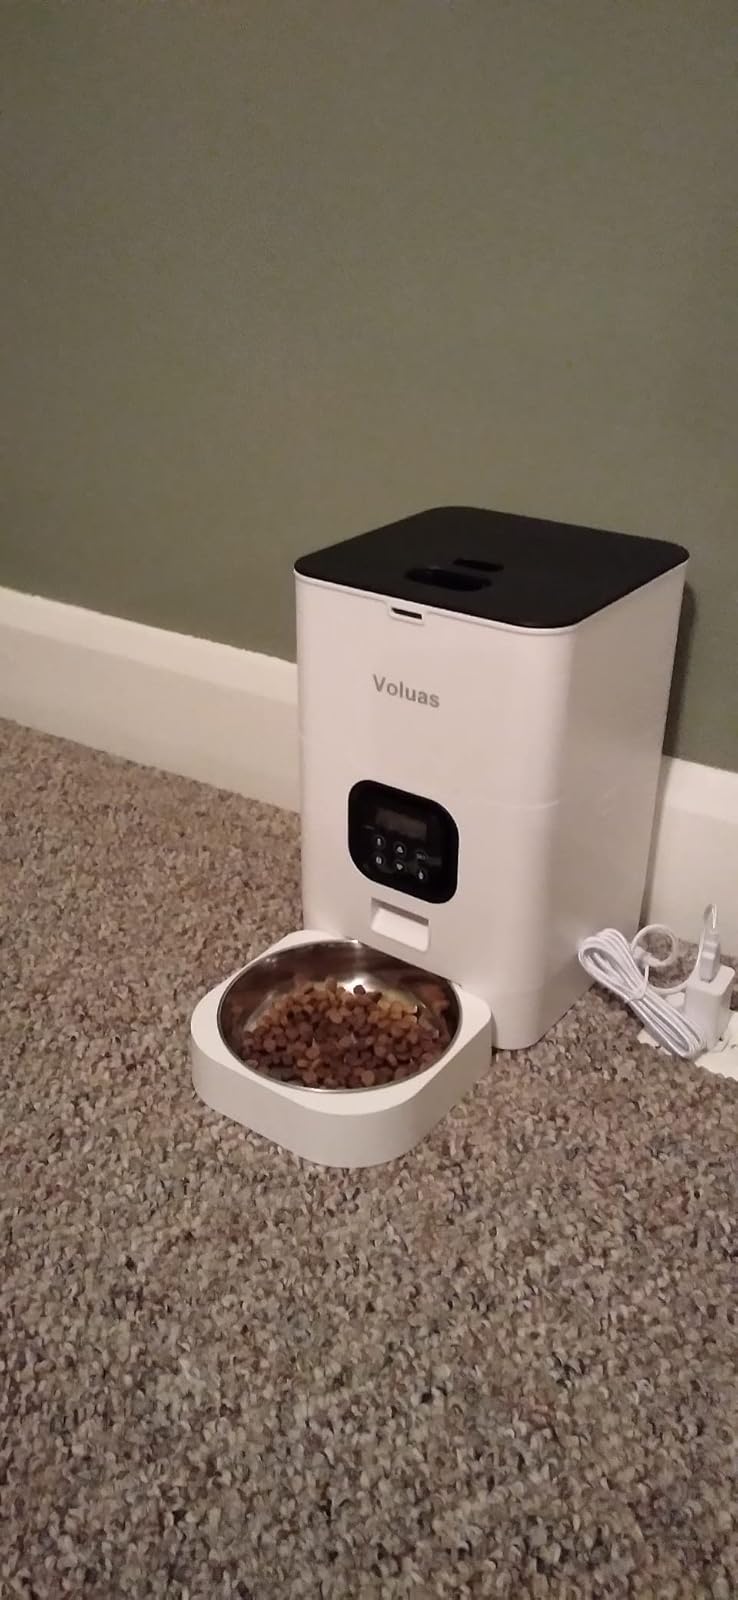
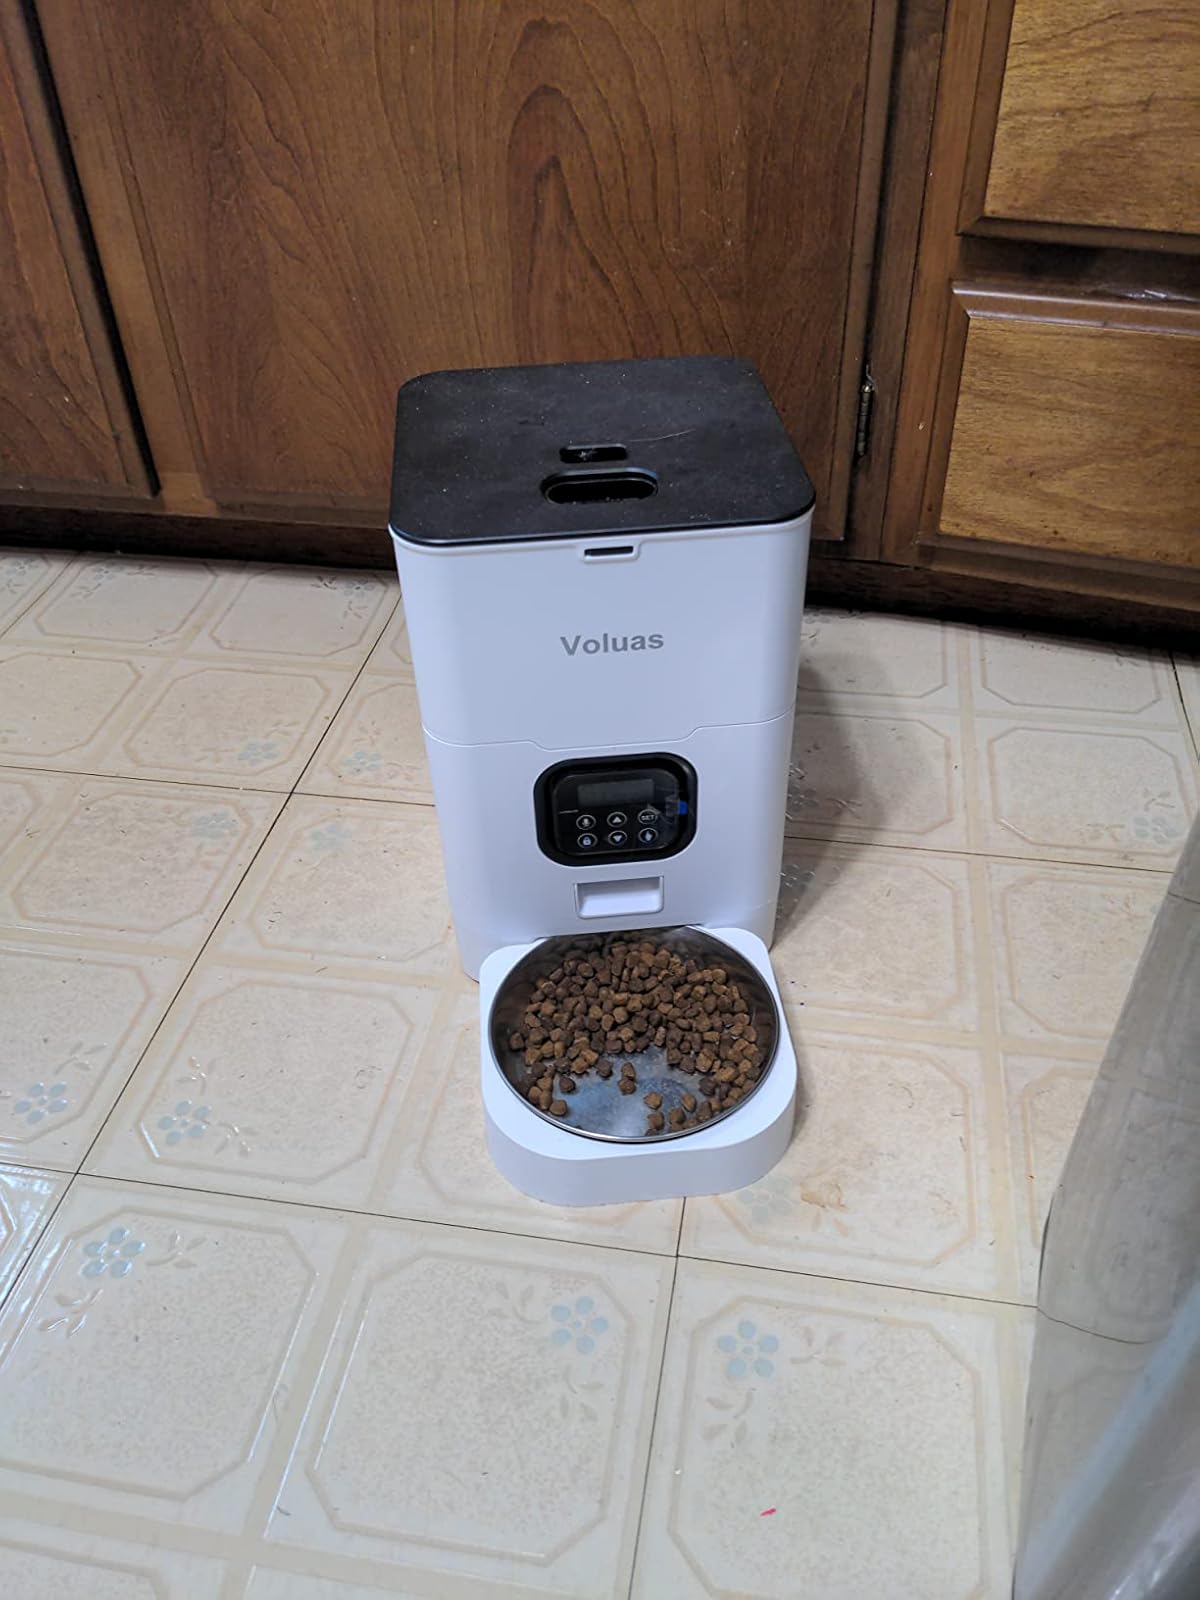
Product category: items_feeder
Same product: yes